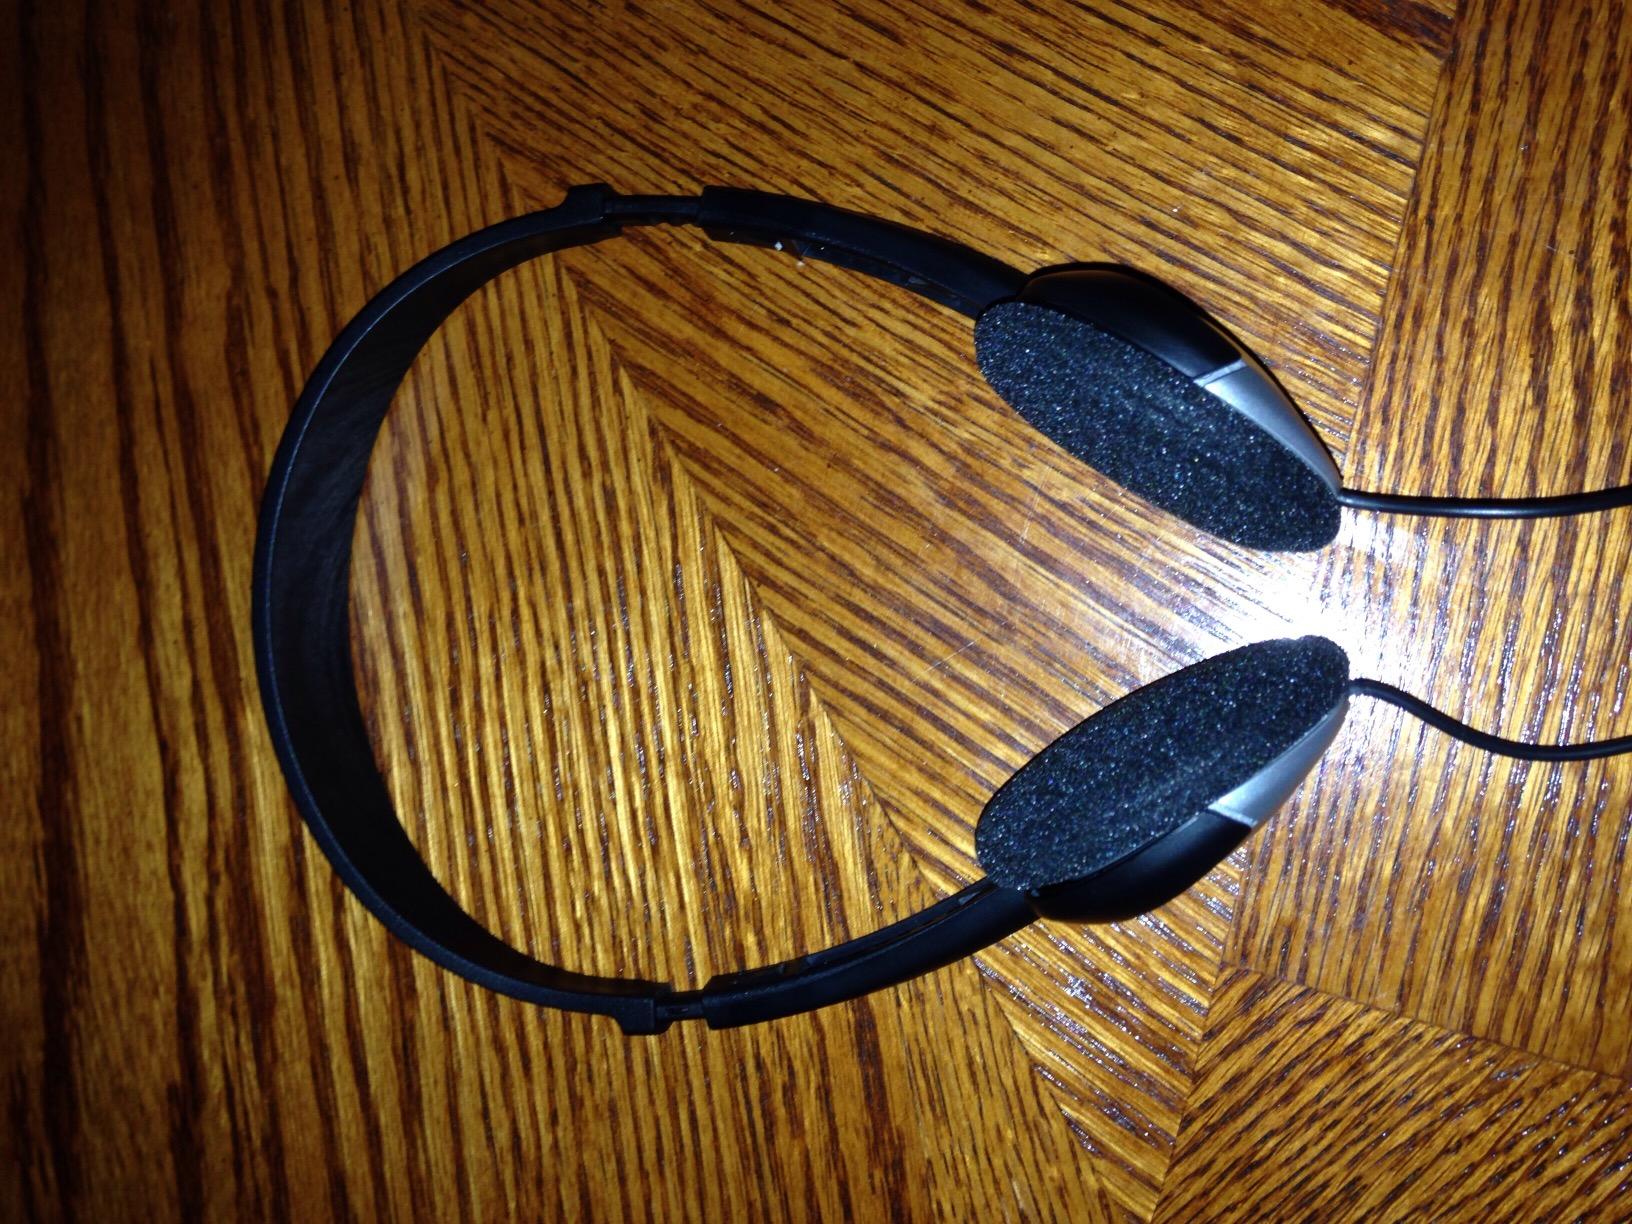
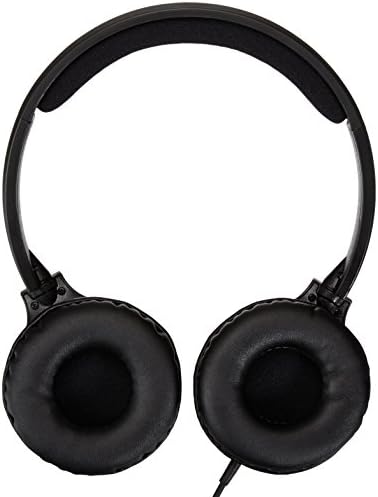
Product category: headphones
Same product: no